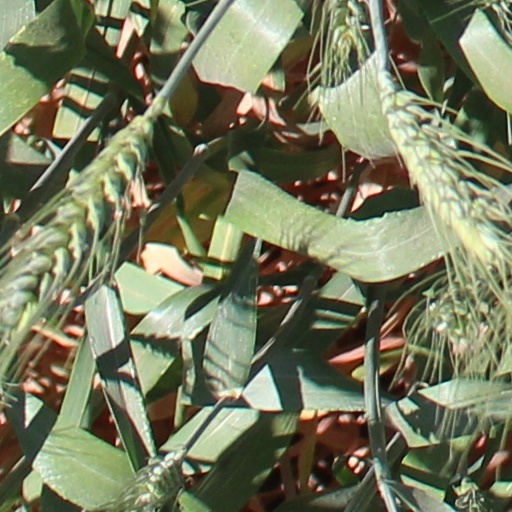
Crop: wheat